Kyle Reynish

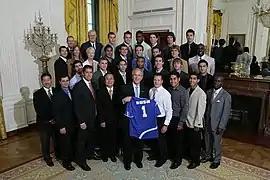
Reynish and the 2006 UCSB Gauchos soccer team honored at the White House.

Reynish attended Hart High School in Santa Clarita, California where he had a 0.84 career goals against average, as well as setting the school's single-season (14) and career (38) shutout records. He played college soccer for the University of California Santa Barbara from 2002 to 2006, sitting out between his freshman and sophomore seasons as a redshirt in the 2003 season. He was the starting goalkeeper and played every minute for UCSB in their 2006 season, in which the school won its first NCAA Division 1 National Championship. Reynish was 1st Team All-Big West his senior year.